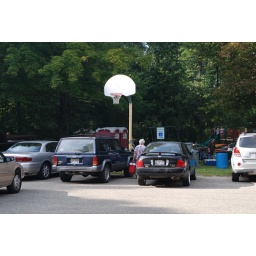
same basket ball court we used to play when we were in junior high...nostalgic